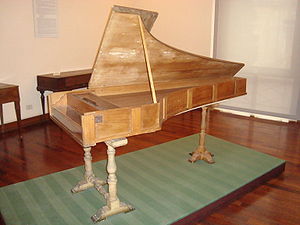
Klaver
Et klaver er et musikinstrument der sammen med flyglet også kaldes for piano. Et klaver består af et klaviatur, der med tangenter får filtbeklædte hamre til at anslå stemte strenge. Et moderne klaver har 88 tangenter.